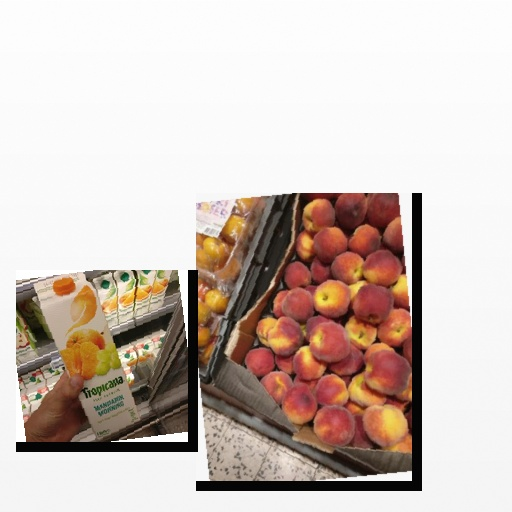
Food items: mandarin_juice, peach